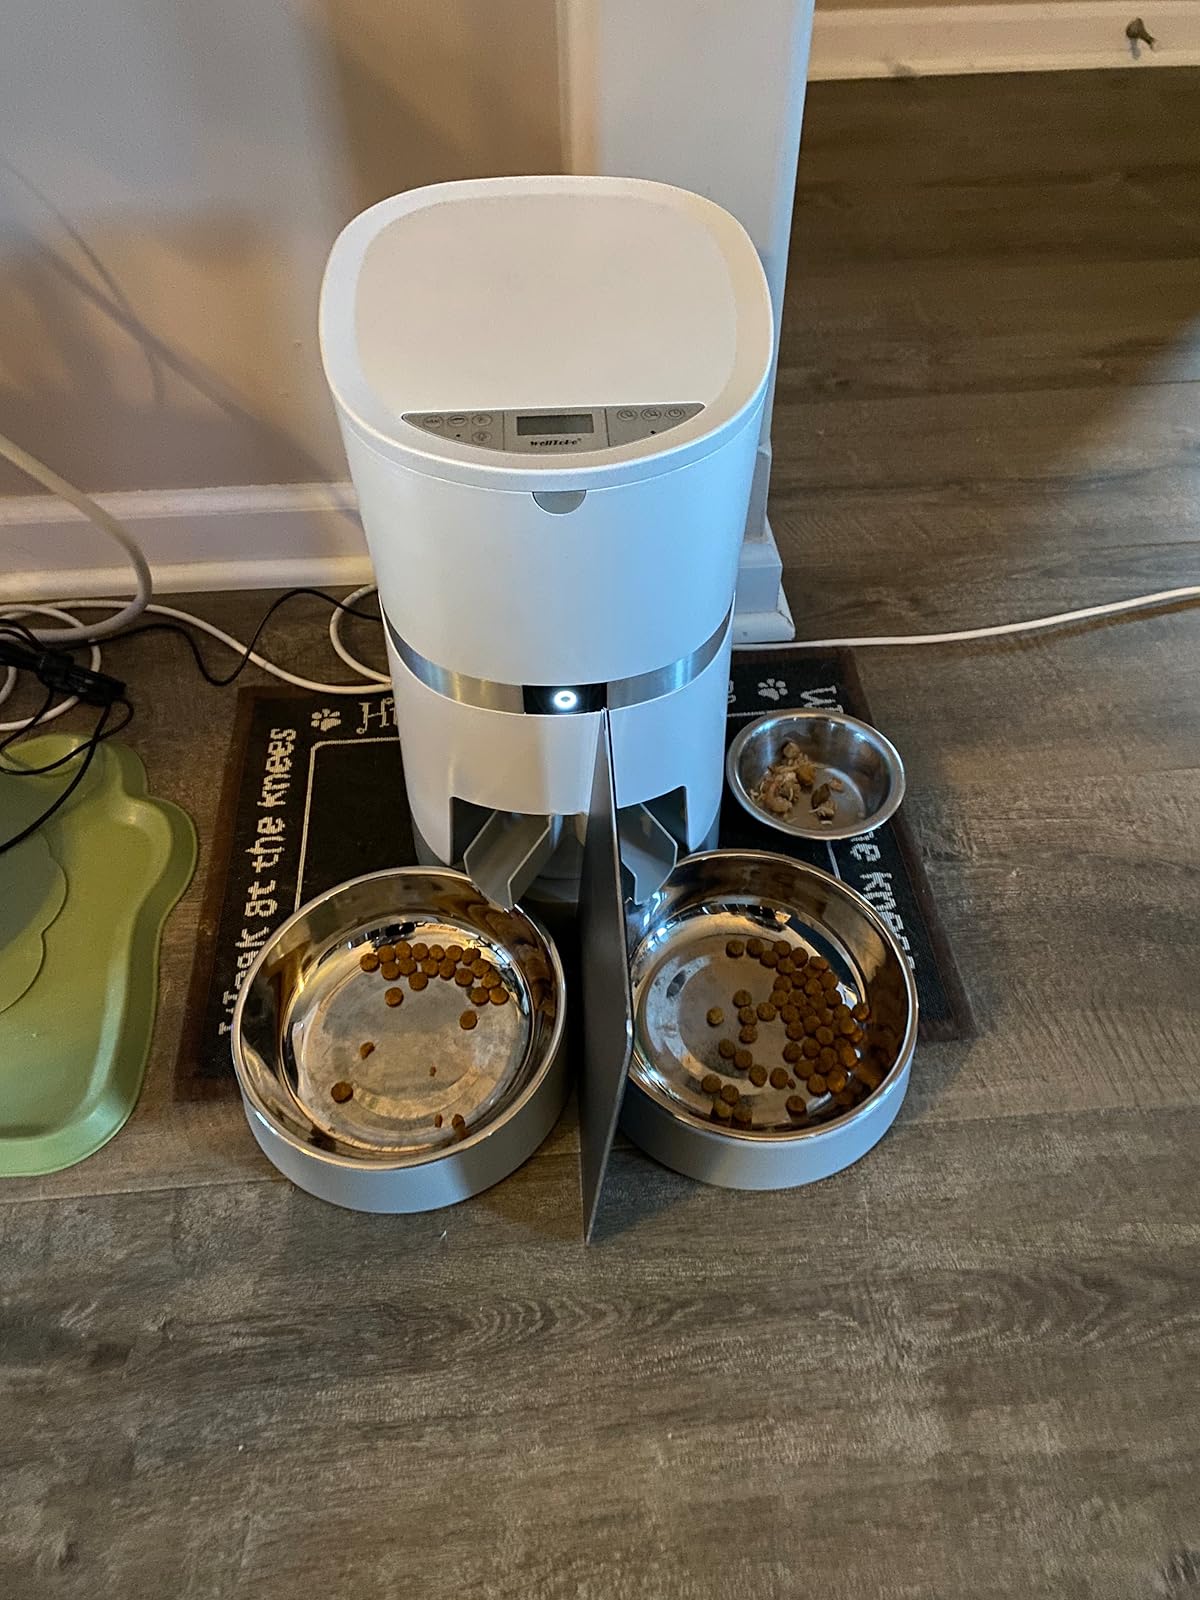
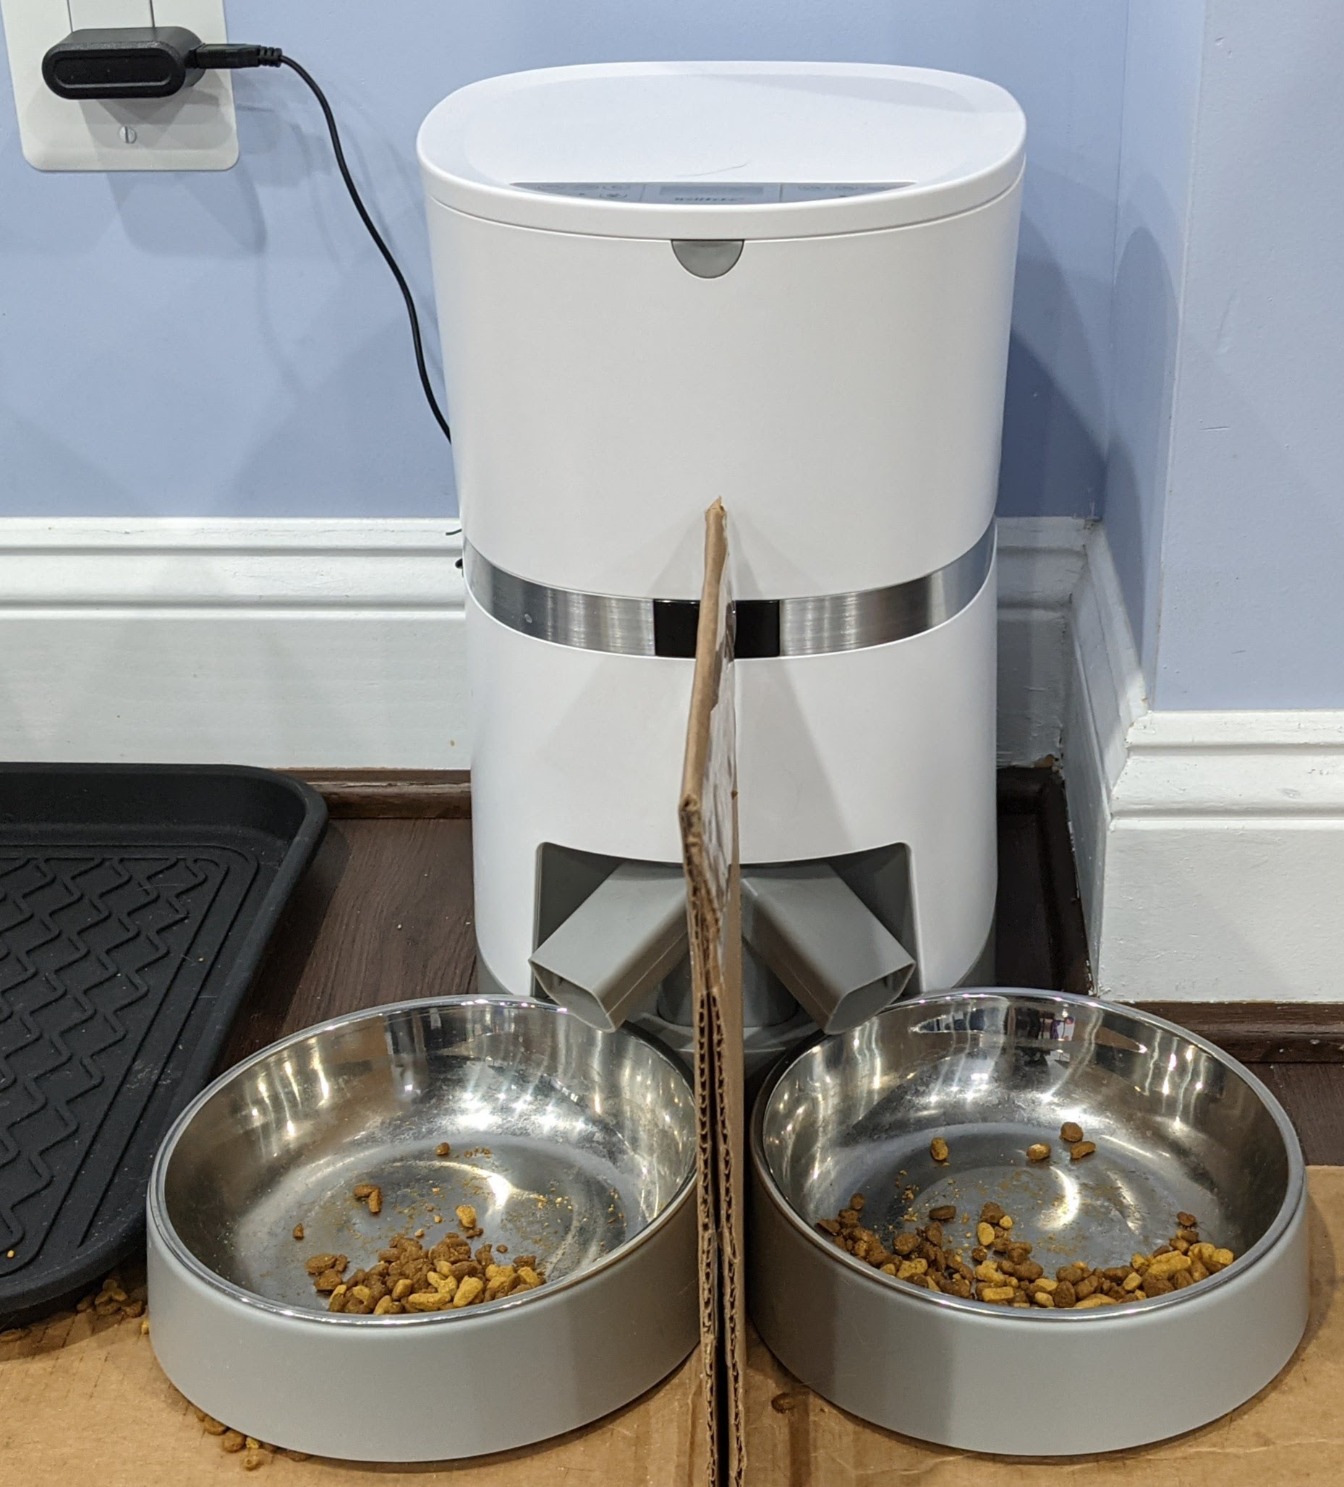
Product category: items_feeder
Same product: yes